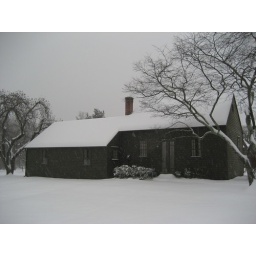
At least the house looks cute in the snow!